Brumby

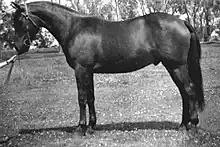
Black-and-white photo of a well-groomed brumby standing sideways to the camera, wearing a Barcoo bridle but no saddle, set up in a squared-up conformation stance, as if at a horse show.

Horses were likely confined primarily to the Sydney region until the early 19th century, when settlers first crossed the Blue Mountains and opened expansion inland. Horses were required for travel, and for cattle and sheep droving as the pastoral industry grew. The first report of an escaped horse is in 1804 and by the 1840s, some horses had escaped from settled regions of Australia. It is likely that some escaped because fences were not properly installed, if fences existed at all, but it is believed that most Australian horses became feral because they were released into the wild and left to fend for themselves. This may have been the result of pastoralists abandoning their settlements and thus, their horses, due to the arid conditions and unfamiliar land that combined to make farming in Australia especially difficult. After World War I, the demand for horses by defence forces declined with the growth in mechanisation, which led to a growth in the number of unwanted animals that were often set free. Throughout the 20th century, the replacement of horses with machines in farming led to further reductions in demand, and may have also contributed to increases in feral populations.